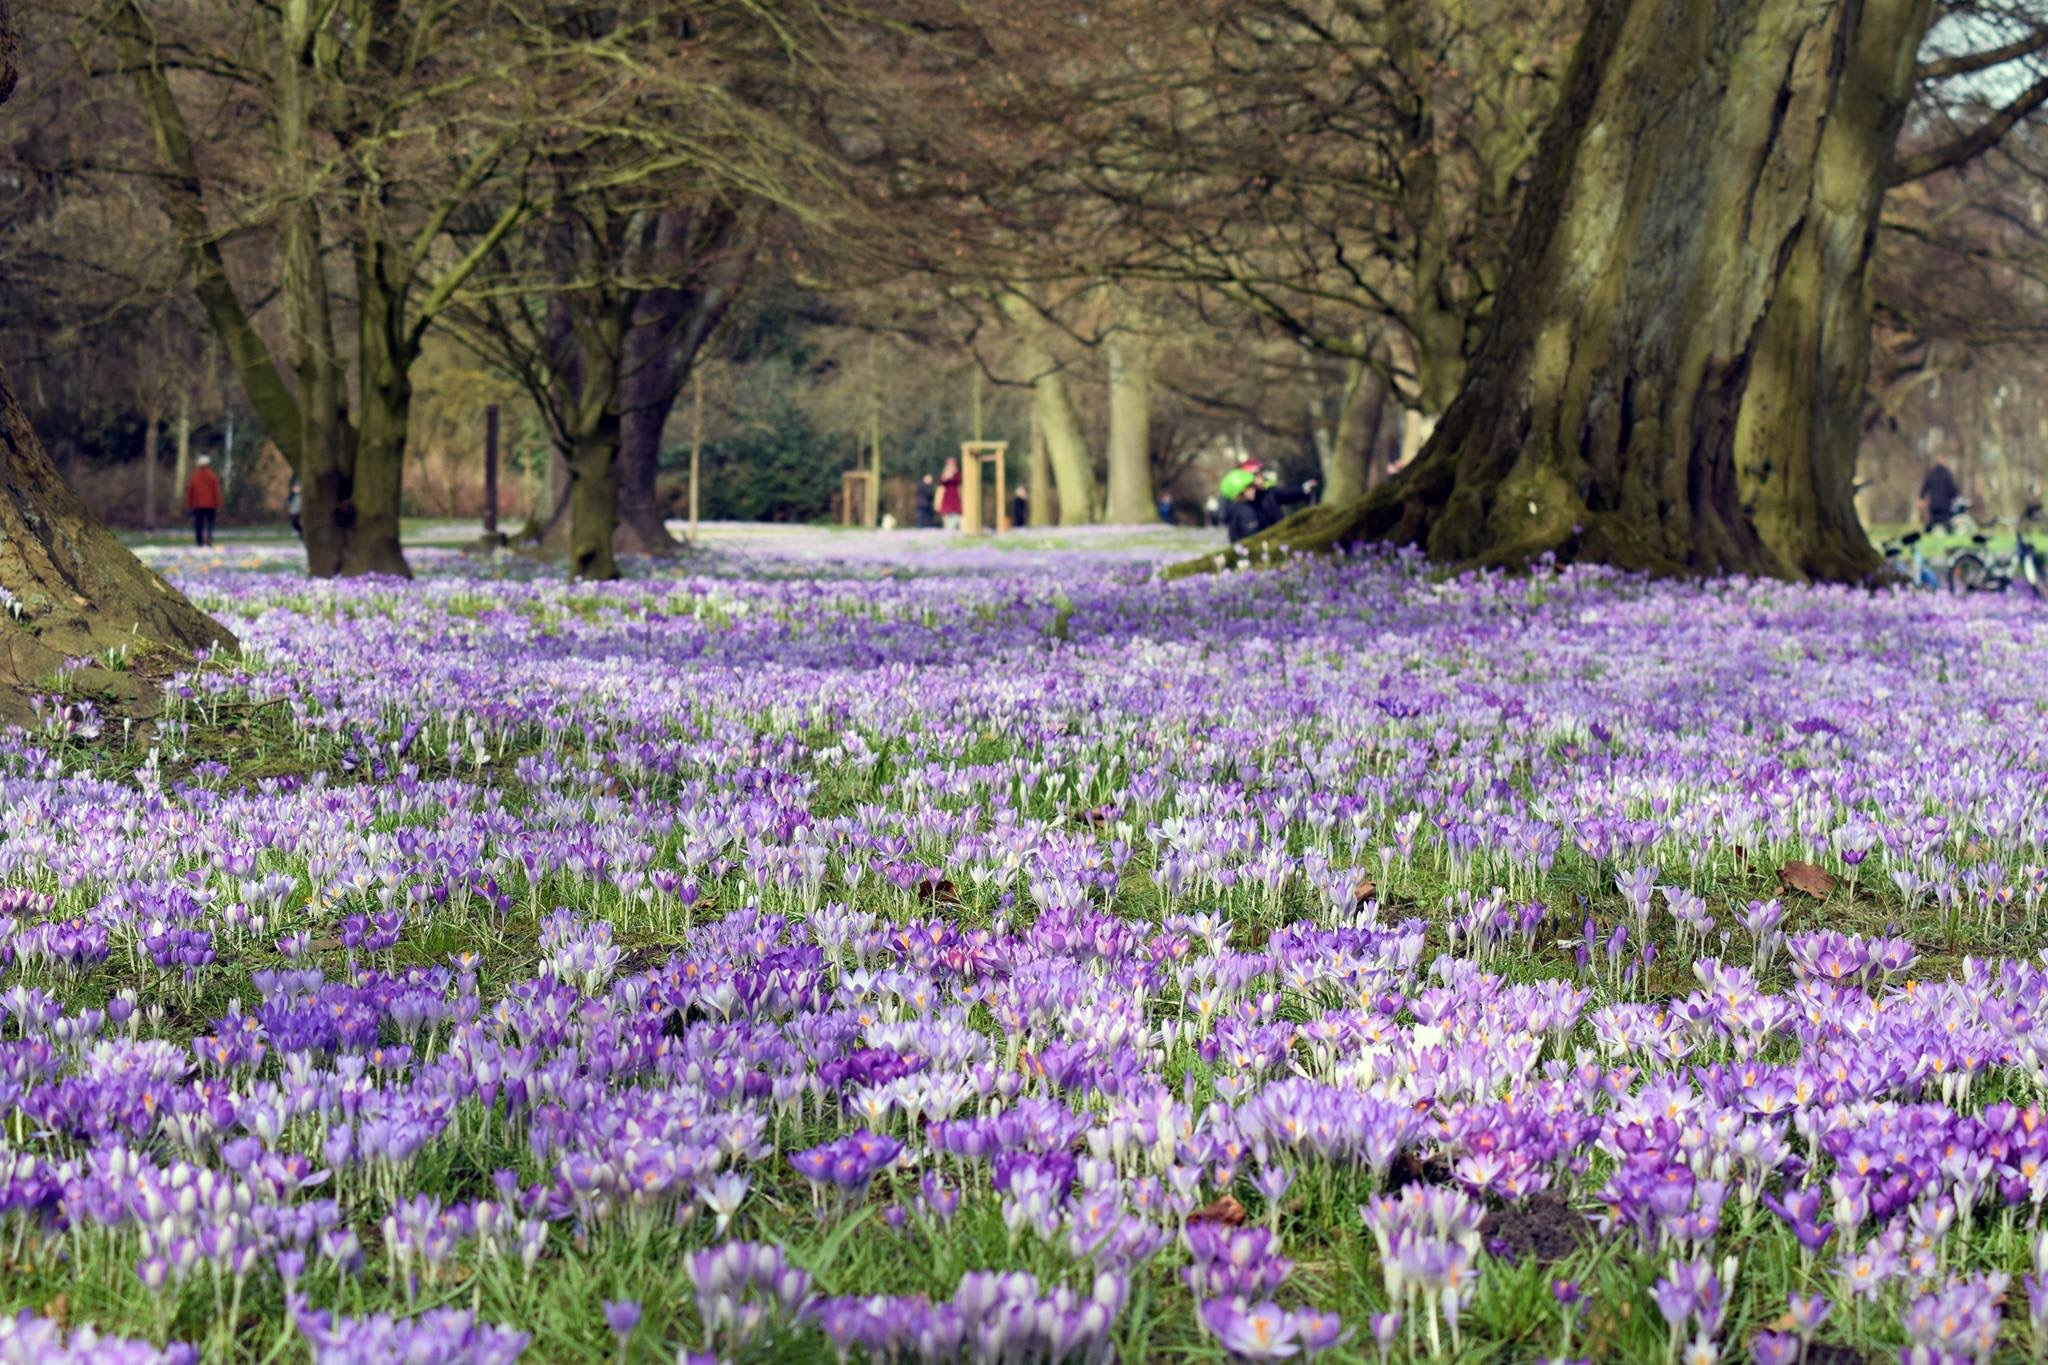
blossom, plant, field, meadow, flower, purple, park, botany, garden, flora, lavender, wildflower, crocus, woodland, bl tenmeer, flowering plant, land plant, english lavender